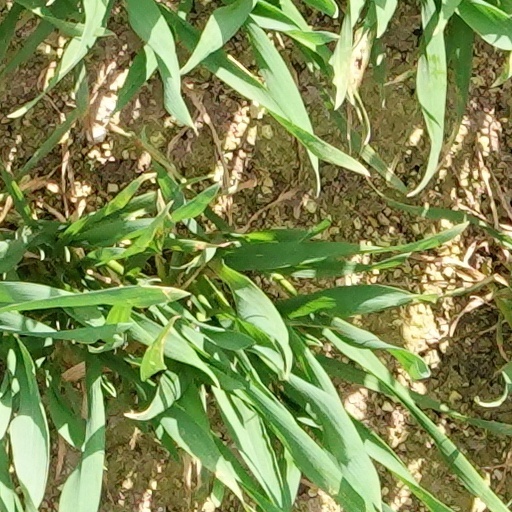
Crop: wheat